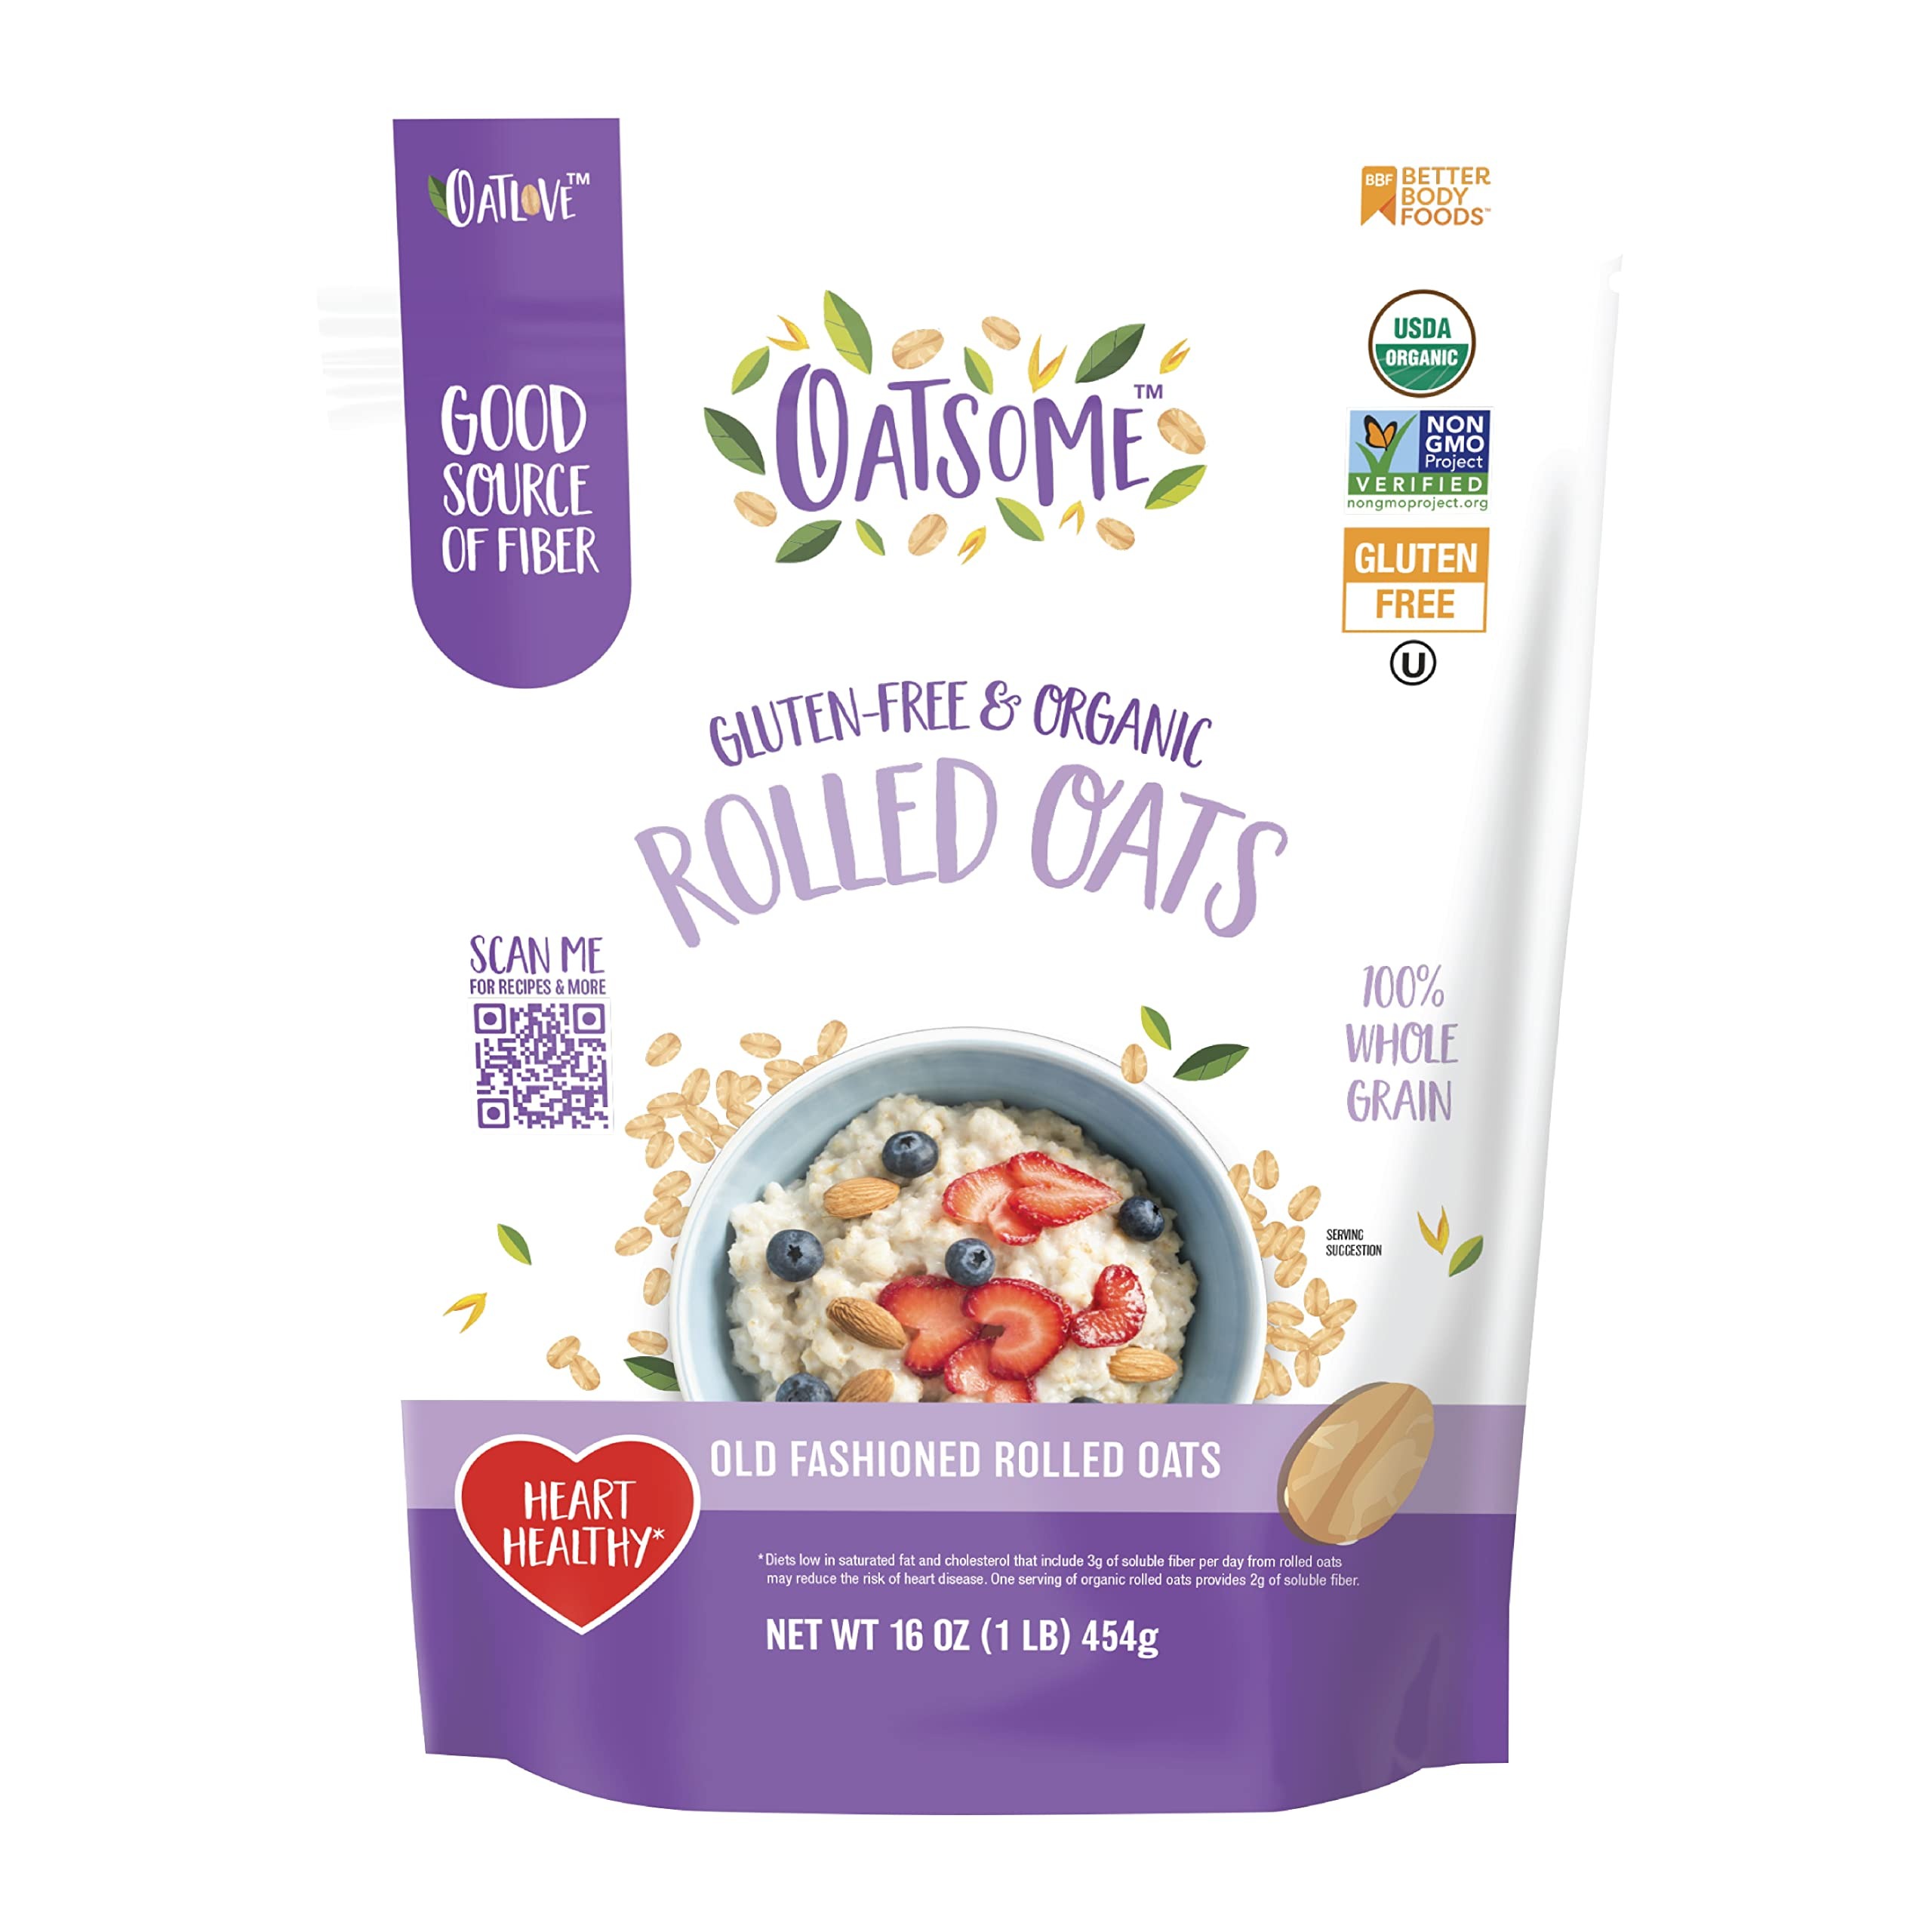
Item Name: Oatsome Organic Rolled Oats, 1lb Bag – Gluten-Free, Whole Grain Oats for Oatmeal, Baking, & Granola
Bullet Point 1: YOUR NEW PANTRY STAPLE: Oatsome Rolled Oats are the perfect addition to your breakfast, oatmeal cookies, homemade granola, muffins, and more
Bullet Point 2: OAT-ALLY DELICIOUS: Start your day off right with our rolled oats, guaranteed to make your taste buds dance and keep you energized throughout the morning hustle
Bullet Point 3: ENDLESSLY CUSTOMIZABLE: Your breakfast, your way! Get creative. Try topping our rolled oats with fresh or dried fruits, nuts, nut butters, or cinnamon
Bullet Point 4: HEART HEALTHY GOODNESS: These oats are Gluten-free, Non-gmo, USDA organic, and Kosher. Oatsome Rolled Oats contain no artificial flavors, colors, or preservatives and have 4g of fiber per serving
Bullet Point 5: AWESOME, WHOLESOME OATMEAL: Make these on your stovetop or in your microwave. All you need is some water or milk of your choice and a pinch of salt
Value: 16.0
Unit: Ounce

Price: 6.48